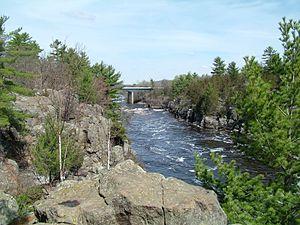
Le rift médio-continental, rift nord-américain, ou rift de Keweenaw est un rift de 2 000 km de long, situé au centre du continent nord-américain et au milieu du bord sud de la plaque nord-américaine. Il s'est formé lorsque le cœur du continent, le craton nord-américain, a commencé à se désagréger durant le Mésoprotérozoïque, il y a 1,1 milliard d'années. La formation du rift fut avortée, laissant des couches épaisses de roches magmatiques exposées au nord, mais recouvertes par des formations sédimentaires ultérieures sur la plus grande partie des bras est et ouest, lesquels se rejoignent au lac Supérieur, qui est entièrement contenu dans la vallée du rift. La rive nord, située en Ontario et dans le Minnesota, définit l'arc nord du rift. Partant du lac, le bras est du rift tourne vers le sud du Michigan, et s'étend peut-être jusqu'à travers l'Indiana, l'Ohio, le Kentucky, le Tennessee et l'Alabama. Le bras ouest traverse une partie du Wisconsin, du Minnesota, de l'Iowa, et du Nebraska pour atteindre le nord-est du Kansas, et peut-être même l'Oklahoma.